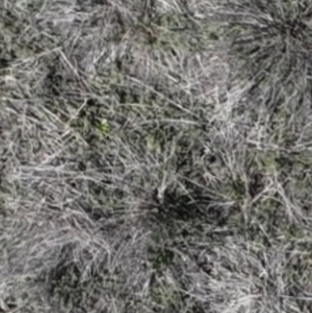
Month: may